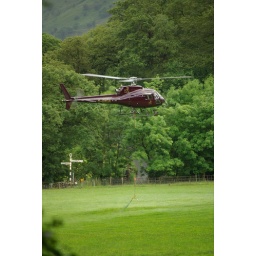
Helicopter used to move bags of stone for footpaths in the Lake District.